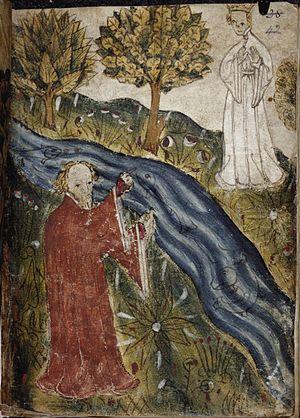
Pearl est un poème allitératif en moyen anglais écrit à la fin du XIVᵉ siècle. Son auteur, surnommé le « Pearl Poet », est inconnu, mais on considère généralement, d'après son style et le dialecte qu'il emploie, qu'il est également l'auteur des poèmes Sire Gauvain et le chevalier vert, Patience et Cleanness.